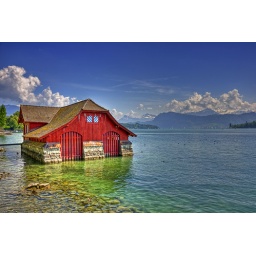
Red house by the lake